Camp Terendak

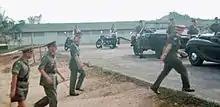
On the occasion of the visit of Prince Philip, Duke of Edinburgh to Terendak Garrison on 18 February 1965. All the schoolchildren and families came to see the royal party.

The camp was constructed to house the 28th Commonwealth Infantry Brigade Group during their relocation from North Malaysia in 1959–1960. The newly built Camp Sungai Udang, which serves as the garrison for the Federation Regiment, was chosen as the location for the camp, dividing the Camp Sungai Udang in two. Construction began in 1957 and was partially funded by the governments of the United Kingdom, Australia, and New Zealand. The camp was originally known as Fort George before being renamed Terendak Garrison, after Terendak Hill on which the camp is located.